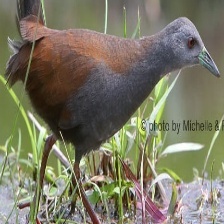
Species: BLACK TAIL CRAKE
Scientific name: AMAURORNIS BICOLOR